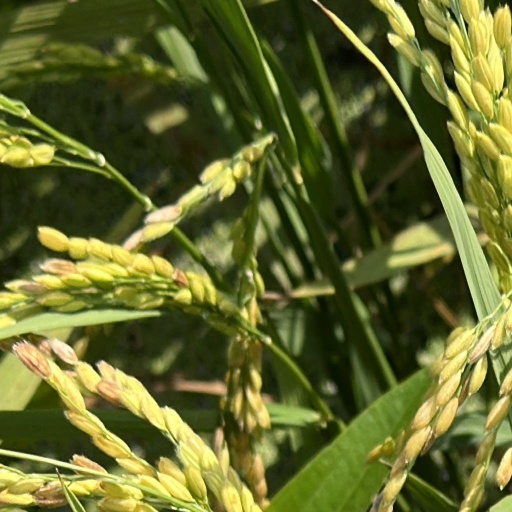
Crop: rice